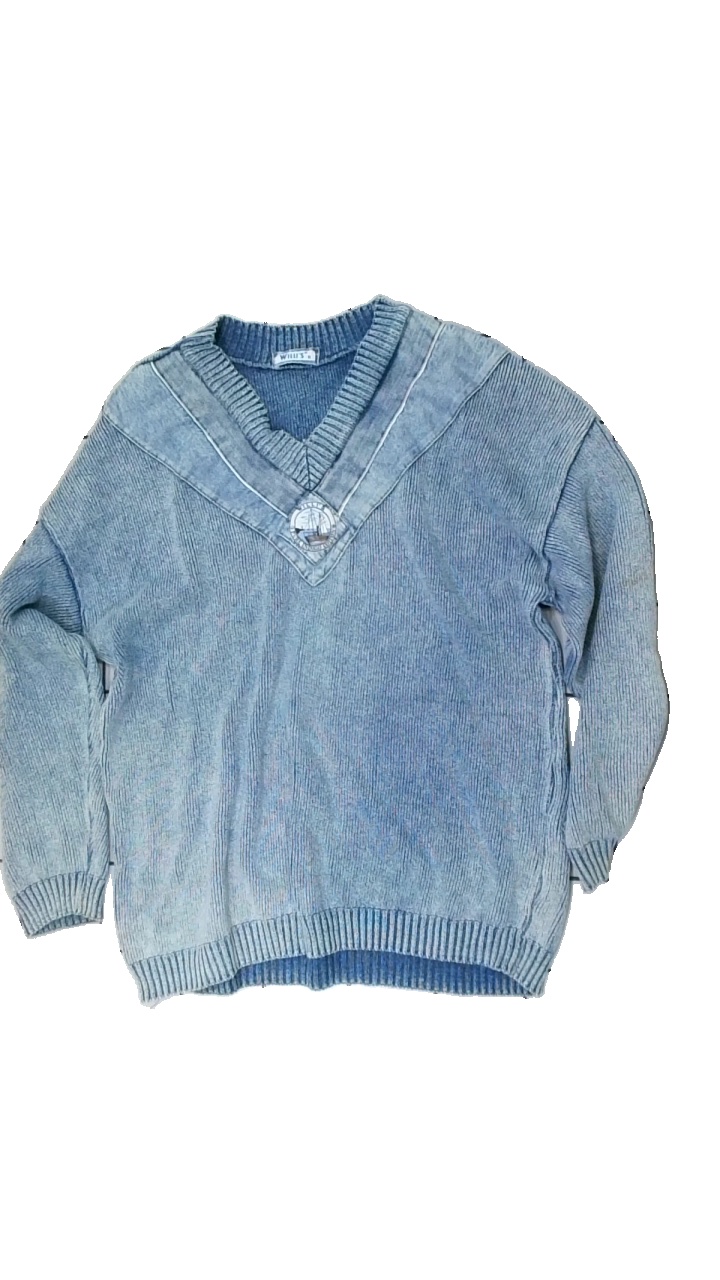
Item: Sweater (Men)
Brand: Willi's
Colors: Blue
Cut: Regular, V-collar
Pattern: Logo print
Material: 100% cotton
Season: All
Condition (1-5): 3
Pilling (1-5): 4
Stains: Minor
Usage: Reuse
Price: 50-100